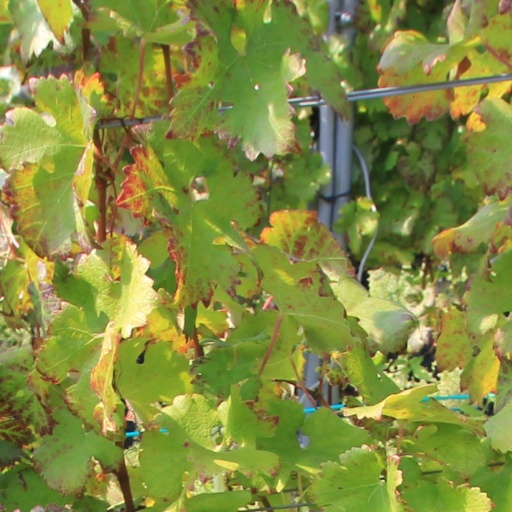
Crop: grape